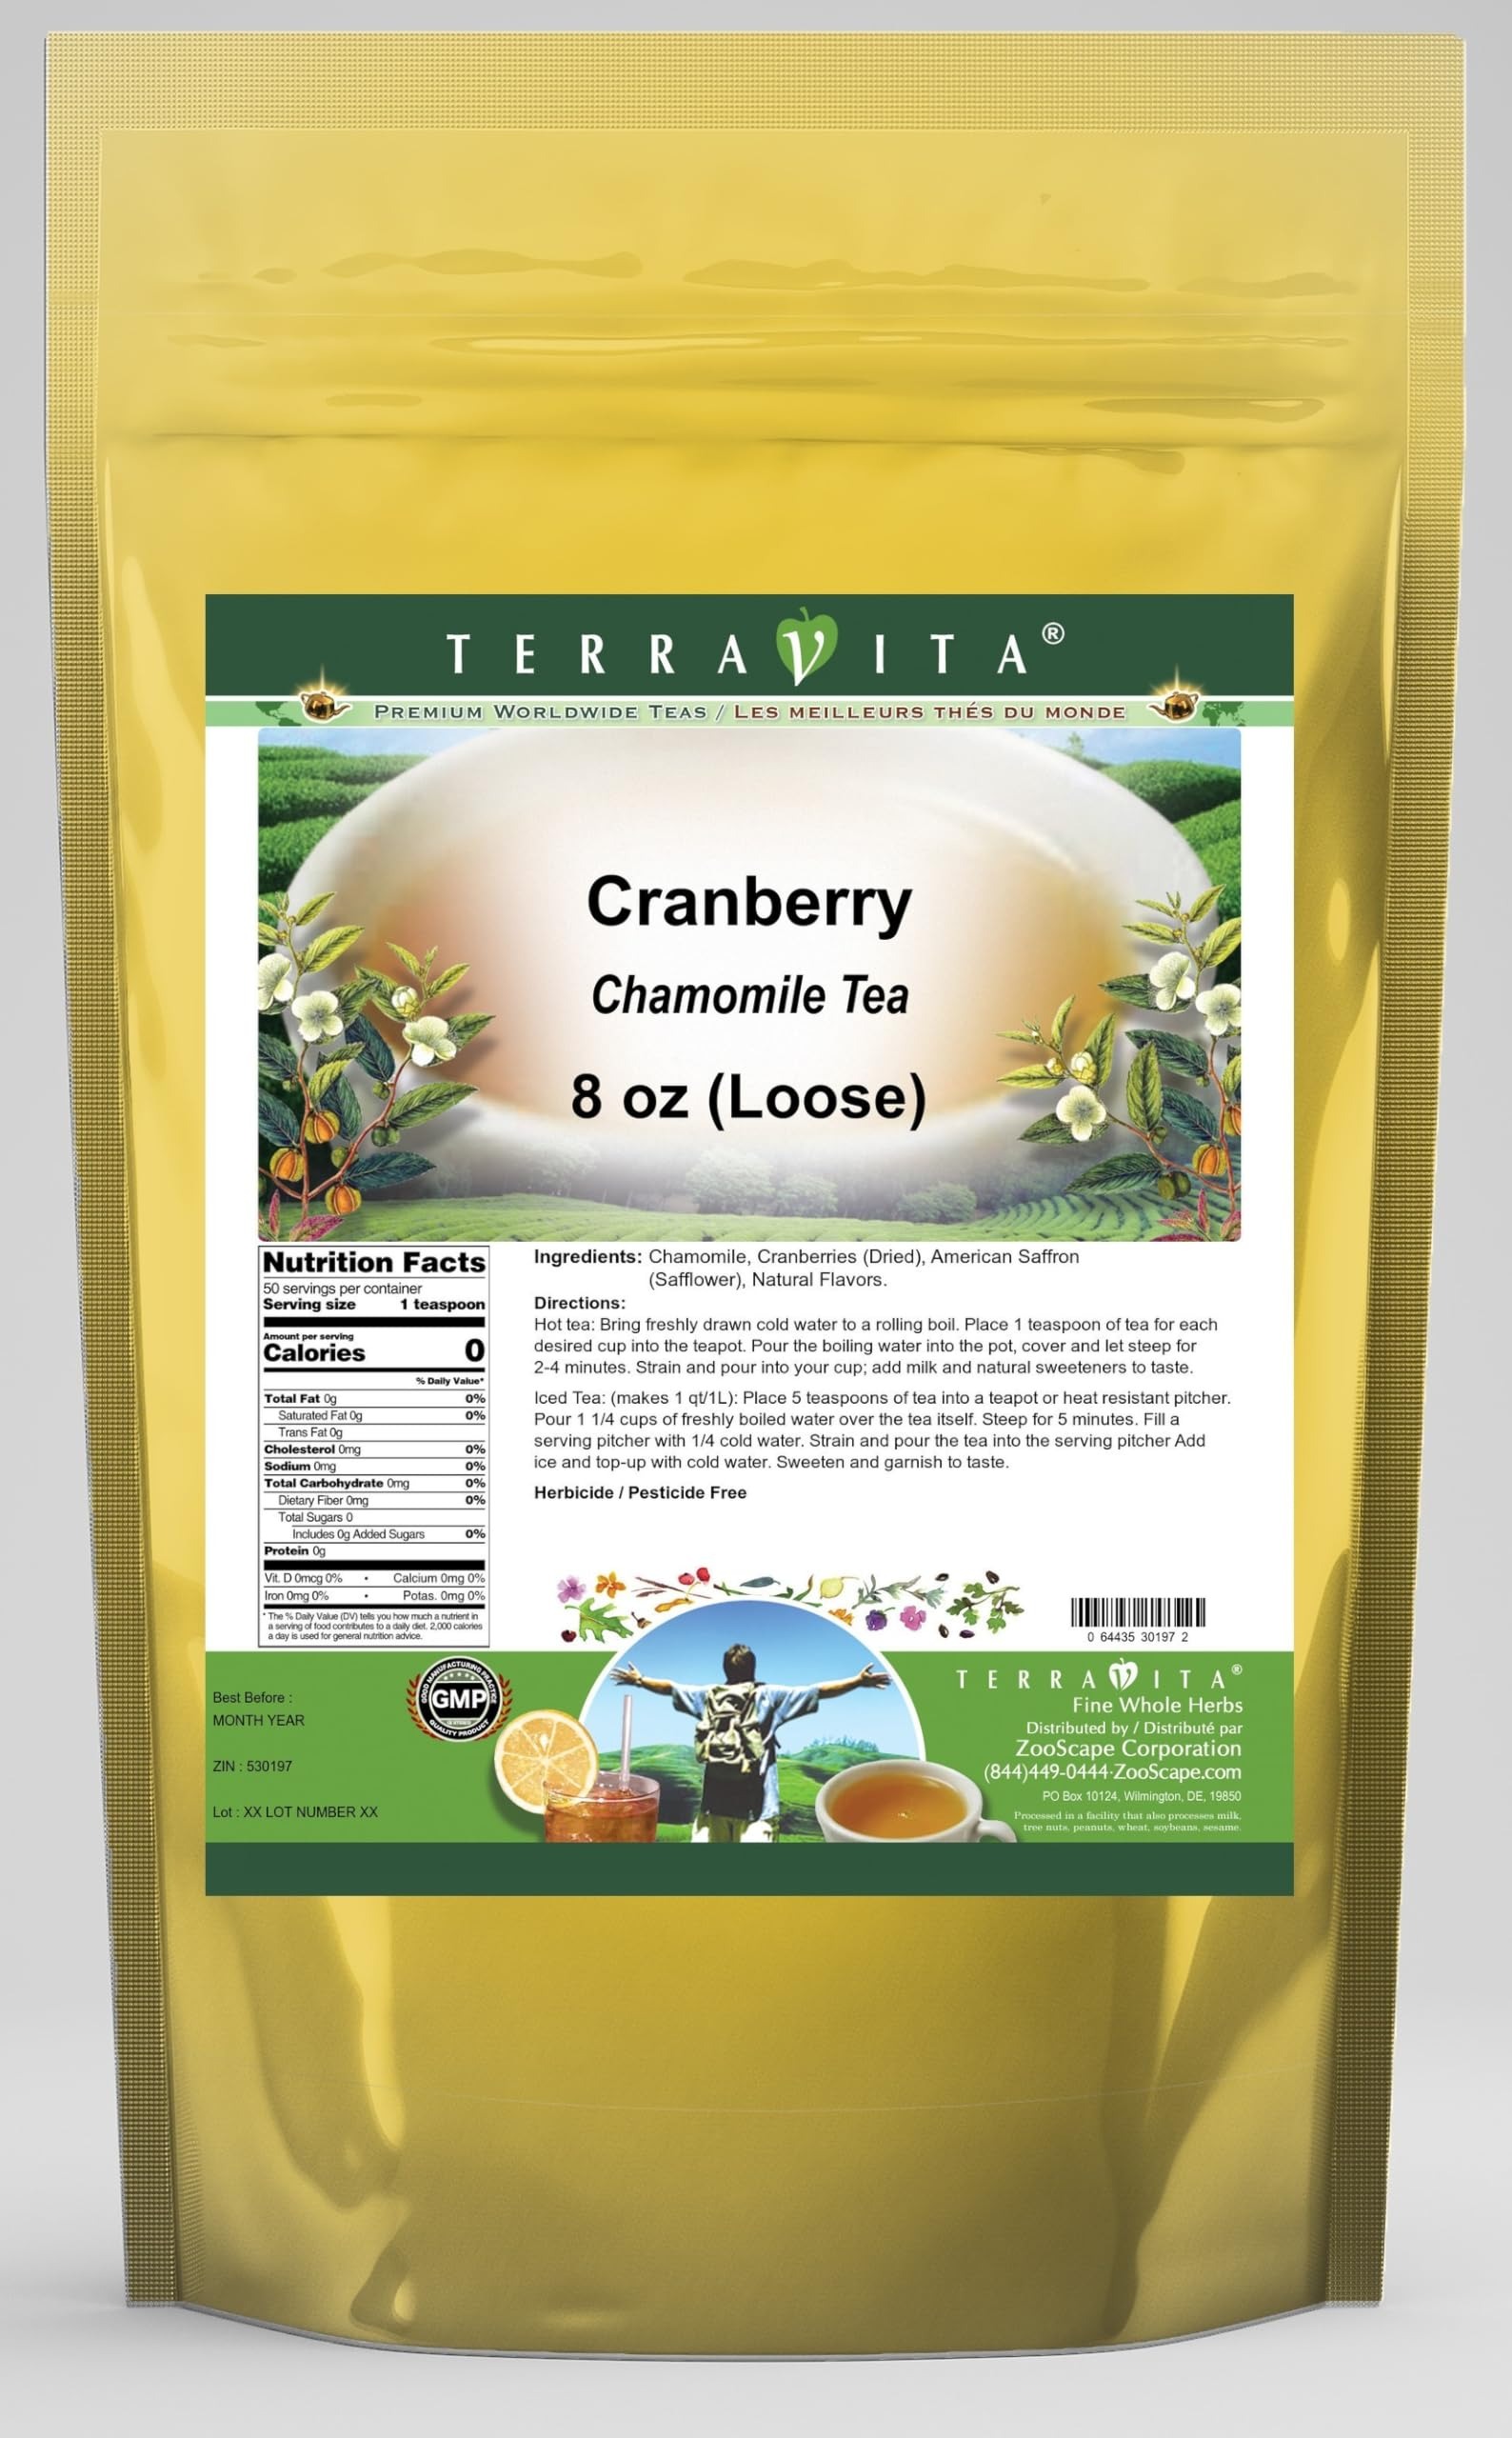
Item Name: Cranberry Chamomile Tea (Loose) (8 oz, ZIN: 530197) - 2 Pack
Bullet Point 1: Our Cranberry Chamomile Tea is a delicious flavored Chamomile tea with Cranberries (Dried) and American Saffron (Safflower) you will enjoy drinking anytime! - Ingredients: Chamomile tea, Cranberries (Dried), American Saffron (Safflower) and natural cranberry flavor.
Bullet Point 2: No fillers.
Bullet Point 3: Manufacturer: TerraVita
Bullet Point 4: Size: 8 oz
Bullet Point 5: Loose Leaf Chamomile Tea - Packed in a convenient upright pouch!
Product Description: Our Cranberry Chamomile Tea is a delicious flavored Chamomile tea with Cranberries (Dried) and American Saffron (Safflower) you will enjoy drinking anytime! - Ingredients: Chamomile tea, Cranberries (Dried), American Saffron (Safflower) and natural cranberry flavor. - Hot tea brewing method: Bring freshly drawn cold water to a rolling boil. Place 1 teaspoon of tea for each desired cup into the teapot. Pour the boiling water into the pot, cover and let steep for 2-4 minutes. Strain and pour into your cup; add milk and natural sweeteners to taste. - Iced tea brewing method: (to make 1 liter/quart): Place 5 teaspoons of tea into a teapot or heat resistant pitcher. Pour 1 1/4 cups of freshly boiled water over the tea itself. Steep for 5 minutes. Fill a serving pitcher with 1/4 cold water. Strain and pour the tea into the serving pitcher Add ice and top-up with cold water. Sweeten and garnish to taste. - TerraVita is an exclusive line of premium-quality, natural source products that use only the finest, purest and most potent ingredients found around the world. TerraVita is hallmarked by the highest possible standards of purity, potency, stability and freshness. All of our products are prepared with the highest elements of quality control, from raw materials through the entire manufacturing process, up to and including the moment that the bottles or bags are sealed for freshness and shipped out to you. Our highest possible standards are certified by independent laboratories and backed by our personal guarantee. - TerraVita exists to meet and ensure your family's health and wellness without the harmful effects of chemicals and health products. We strive to make all of our products affordable and reliable and are constantly searching the market to maintain our affordability an
Value: 16.0
Unit: Ounce

Price: 56.37